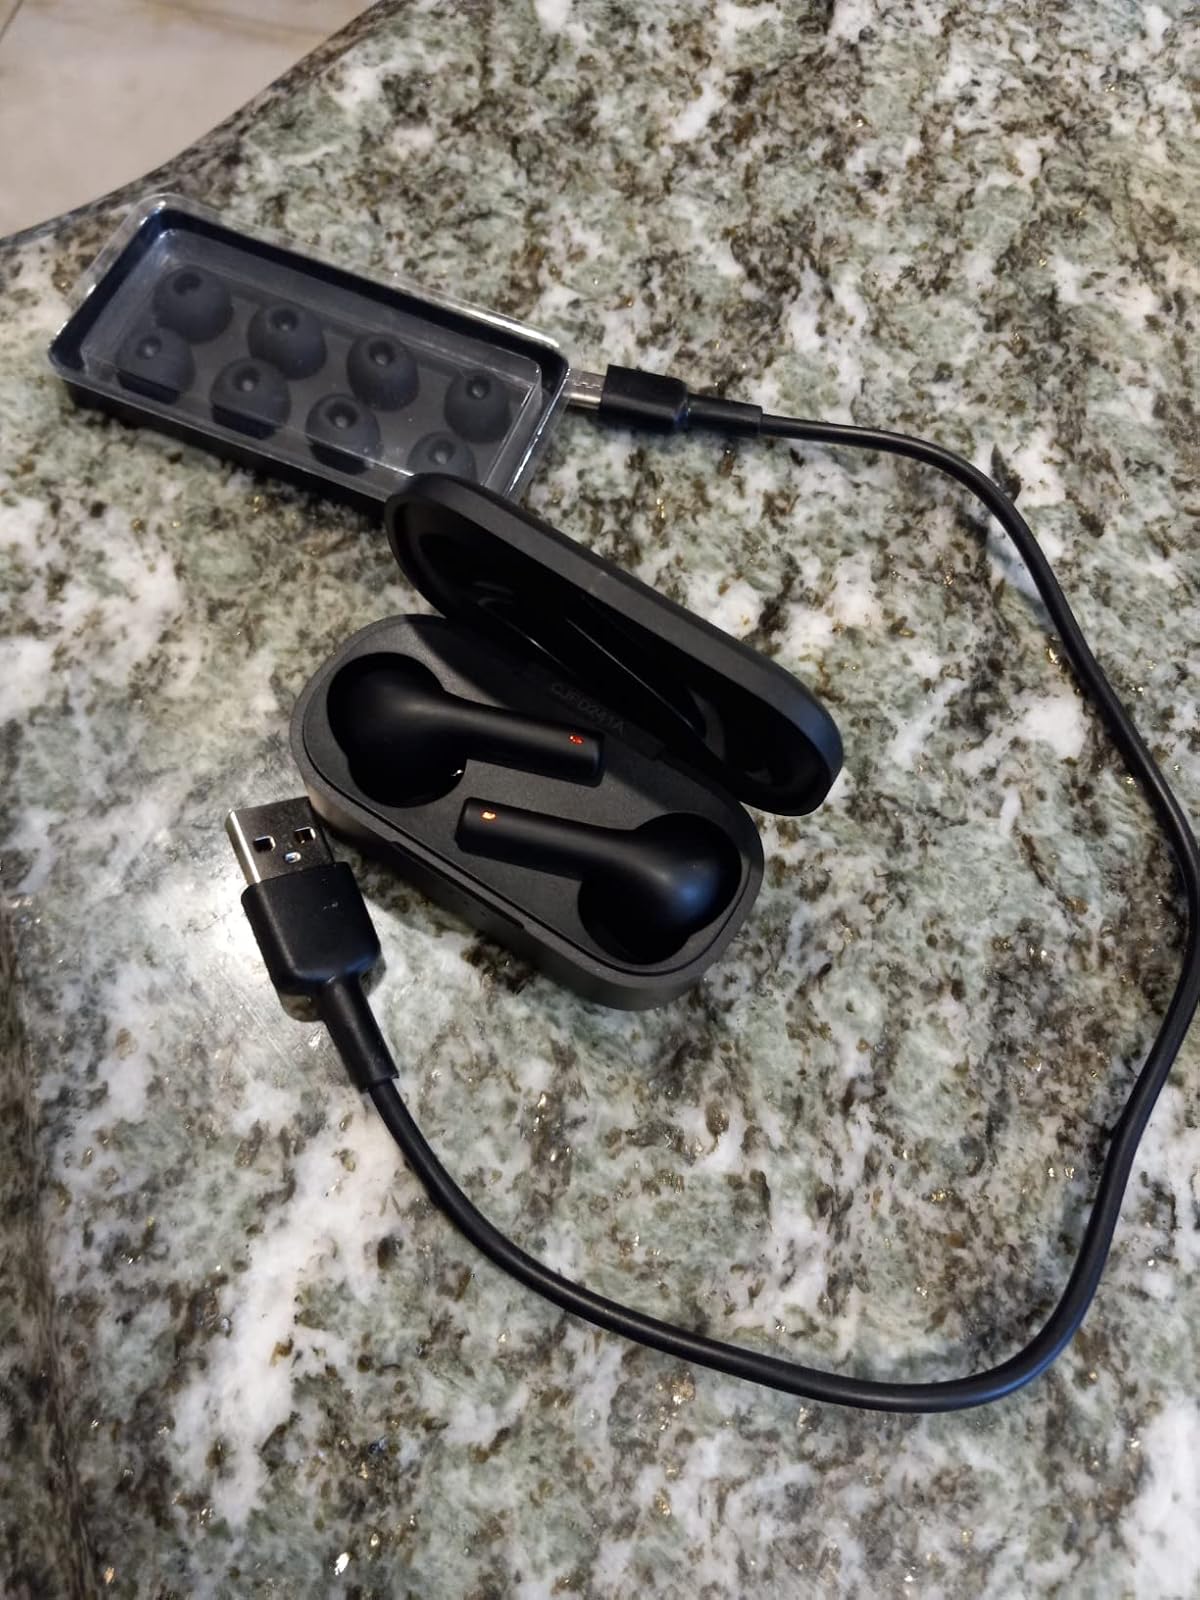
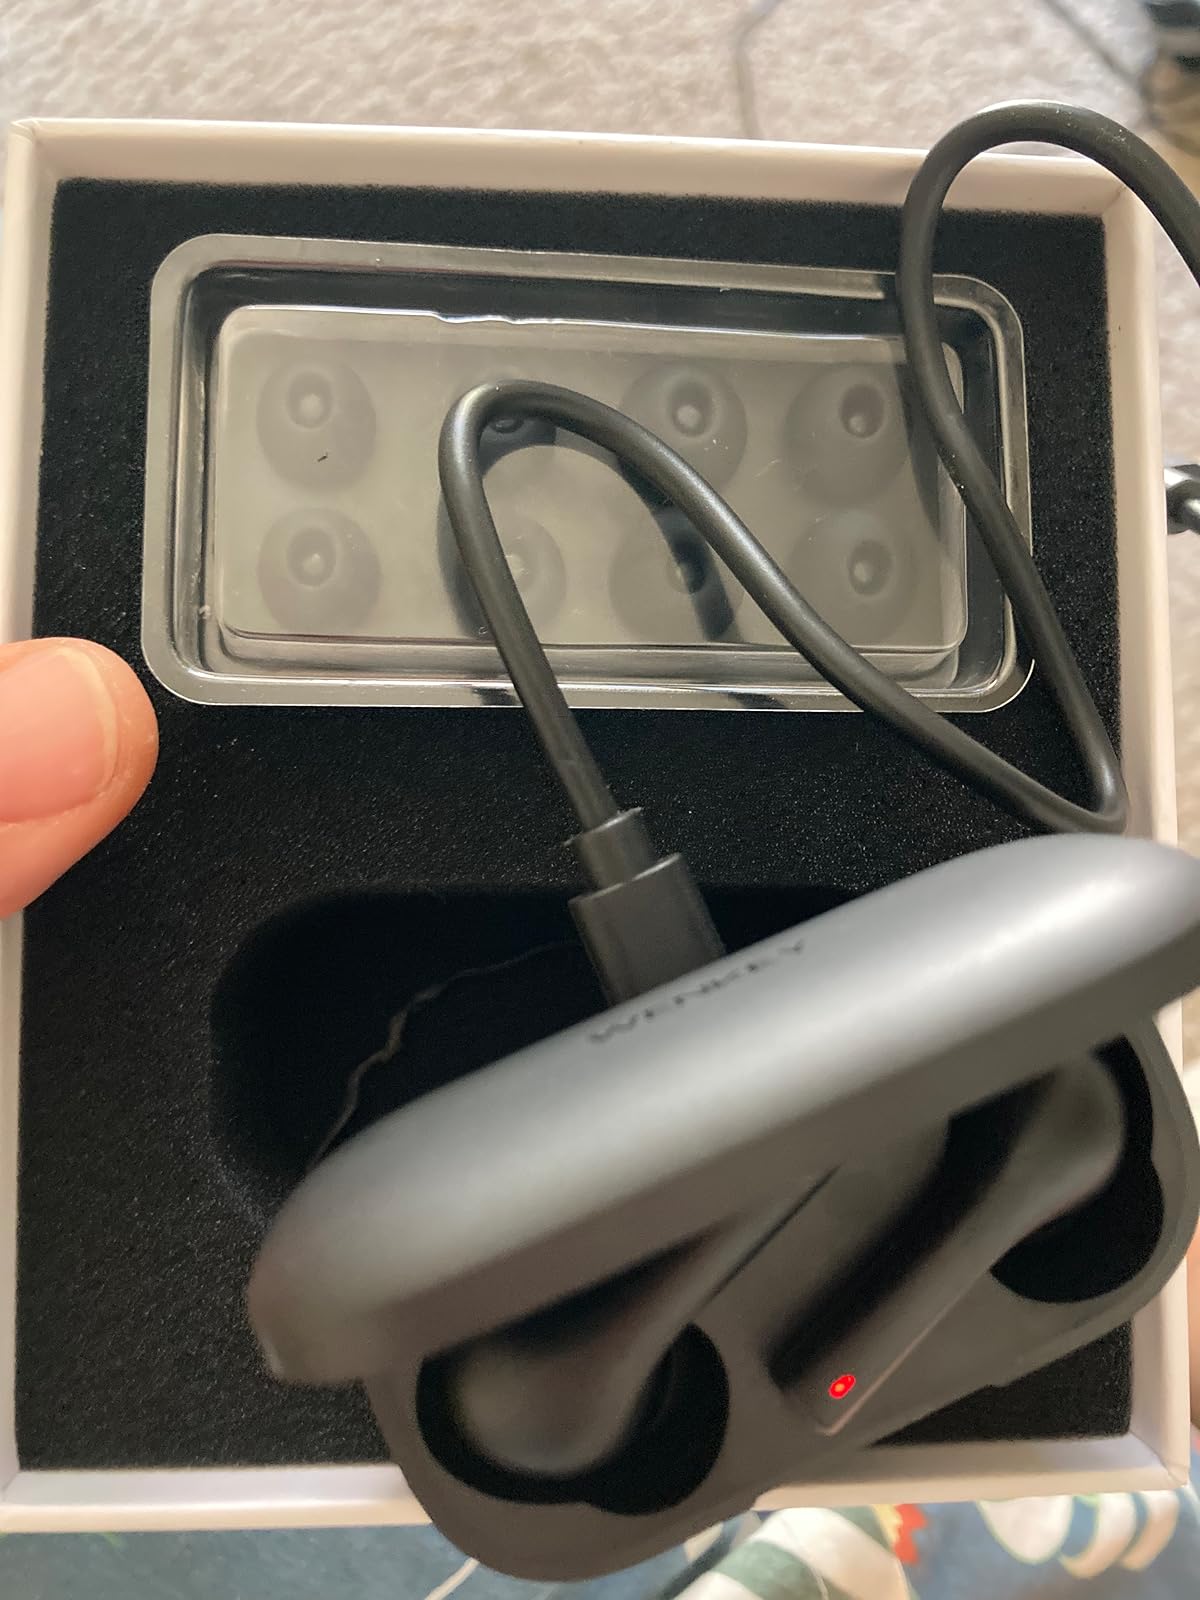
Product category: earbuds
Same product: yes